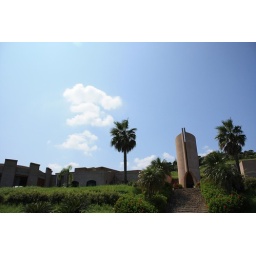
This tower was on a hill above the Moai